Pilgrims (Plymouth Colony)

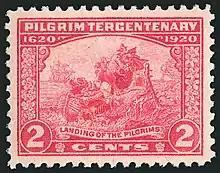
1920 U.S. stamp celebrating the Pilgrim Tercentenary

Soon after, the "Speedwell" crew reported that their ship was taking on water, so both were diverted to Dartmouth, Devon. The crew inspected "Speedwell" for leaks and sealed them, but their second attempt to depart got them only as far as Plymouth, Devon. The crew decided that "Speedwell" was untrustworthy, and her owners sold her; the ship's master and some of the crew transferred to the "Mayflower" for the trip. William Bradford observed that the "Speedwell" seemed "overmasted", thus putting a strain on the hull; and he expressed suspicions that crew members might have deliberately caused it, allowing them to abandon their year-long commitments. Passenger Robert Cushman wrote that the leaking was caused by a loose board.